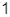
Number: 1